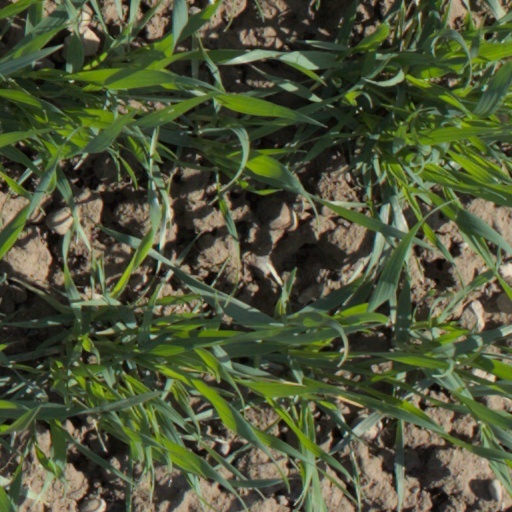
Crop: wheat